Jelena Dorotka

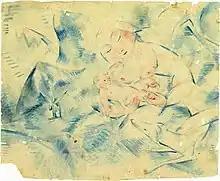
Mother and Child ("Majka i dijete"), mixed technique, 1907–1914, private collection, Dubrovnik

After the death of her husband, Dorotka decided to pursue arts. She briefly studied painting and sculpture in Basel before moving to Paris in 1907. She had an atelier at 21 Avenue du Maine, Montparnasse, not far from her Paris home. She was friends with Russian-born painter Marie Vassilieff, founder of the famous Paris Académie Russe (later Académie Vassilieff). She met many leading figures in the world of painting (Matisse, Chagall, Picasso, Van Dongen, Laurencin, and others), and also worked for a time in the Matisse Painting School. She also met the famous Croatian sculptor Ivan Meštrović, with whom she remained in contact, as evidenced by her letters preserved in Meštrović's estate.